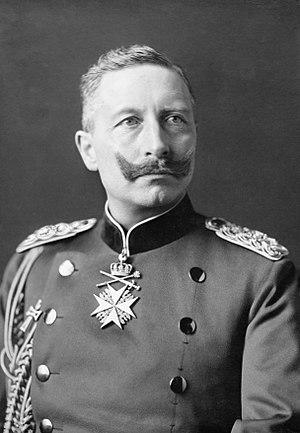
Le titre d’empereur allemand est, de 1871 à 1918, conféré par la Constitution de l'Empire allemand au roi de Prusse, agissant en qualité de président de la fédération et de commandant suprême de l'armée et de la marine de guerre fédérales. Il s'agit d'un titre de fonction héréditaire qui fut porté par les souverains de la maison de Hohenzollern régnant sur l'Empire allemand et le royaume de Prusse : Guillaume Iᵉʳ, Frédéric III et Guillaume II.
La maison de Hohenzollern [ˈhoːəntsɔlɐn] est une famille impériale et royale européenne qui régna en tant qu'empereurs sur l'Allemagne, en tant que rois sur la Prusse et la Roumanie, en tant que princes-électeurs sur le Brandebourg, en tant que margraves sur Schwedt, Bayreuth, Kulmbach et Ansbach, en tant que burgraves sur Nuremberg, en tant que comtes puis princes sur la Principauté de Hohenzollern-Hechingen et en tant que princes sur la Principauté de Hohenzollern-Sigmaringen.
Frédéric Guillaume Victor Albert de Hohenzollern, né le 27 janvier 1859 à Berlin et mort le 4 juin 1941 à Doorn, aux Pays-Bas, est de 1888 à son abdication en 1918, le troisième et dernier empereur allemand ainsi que le neuvième et dernier roi de Prusse.